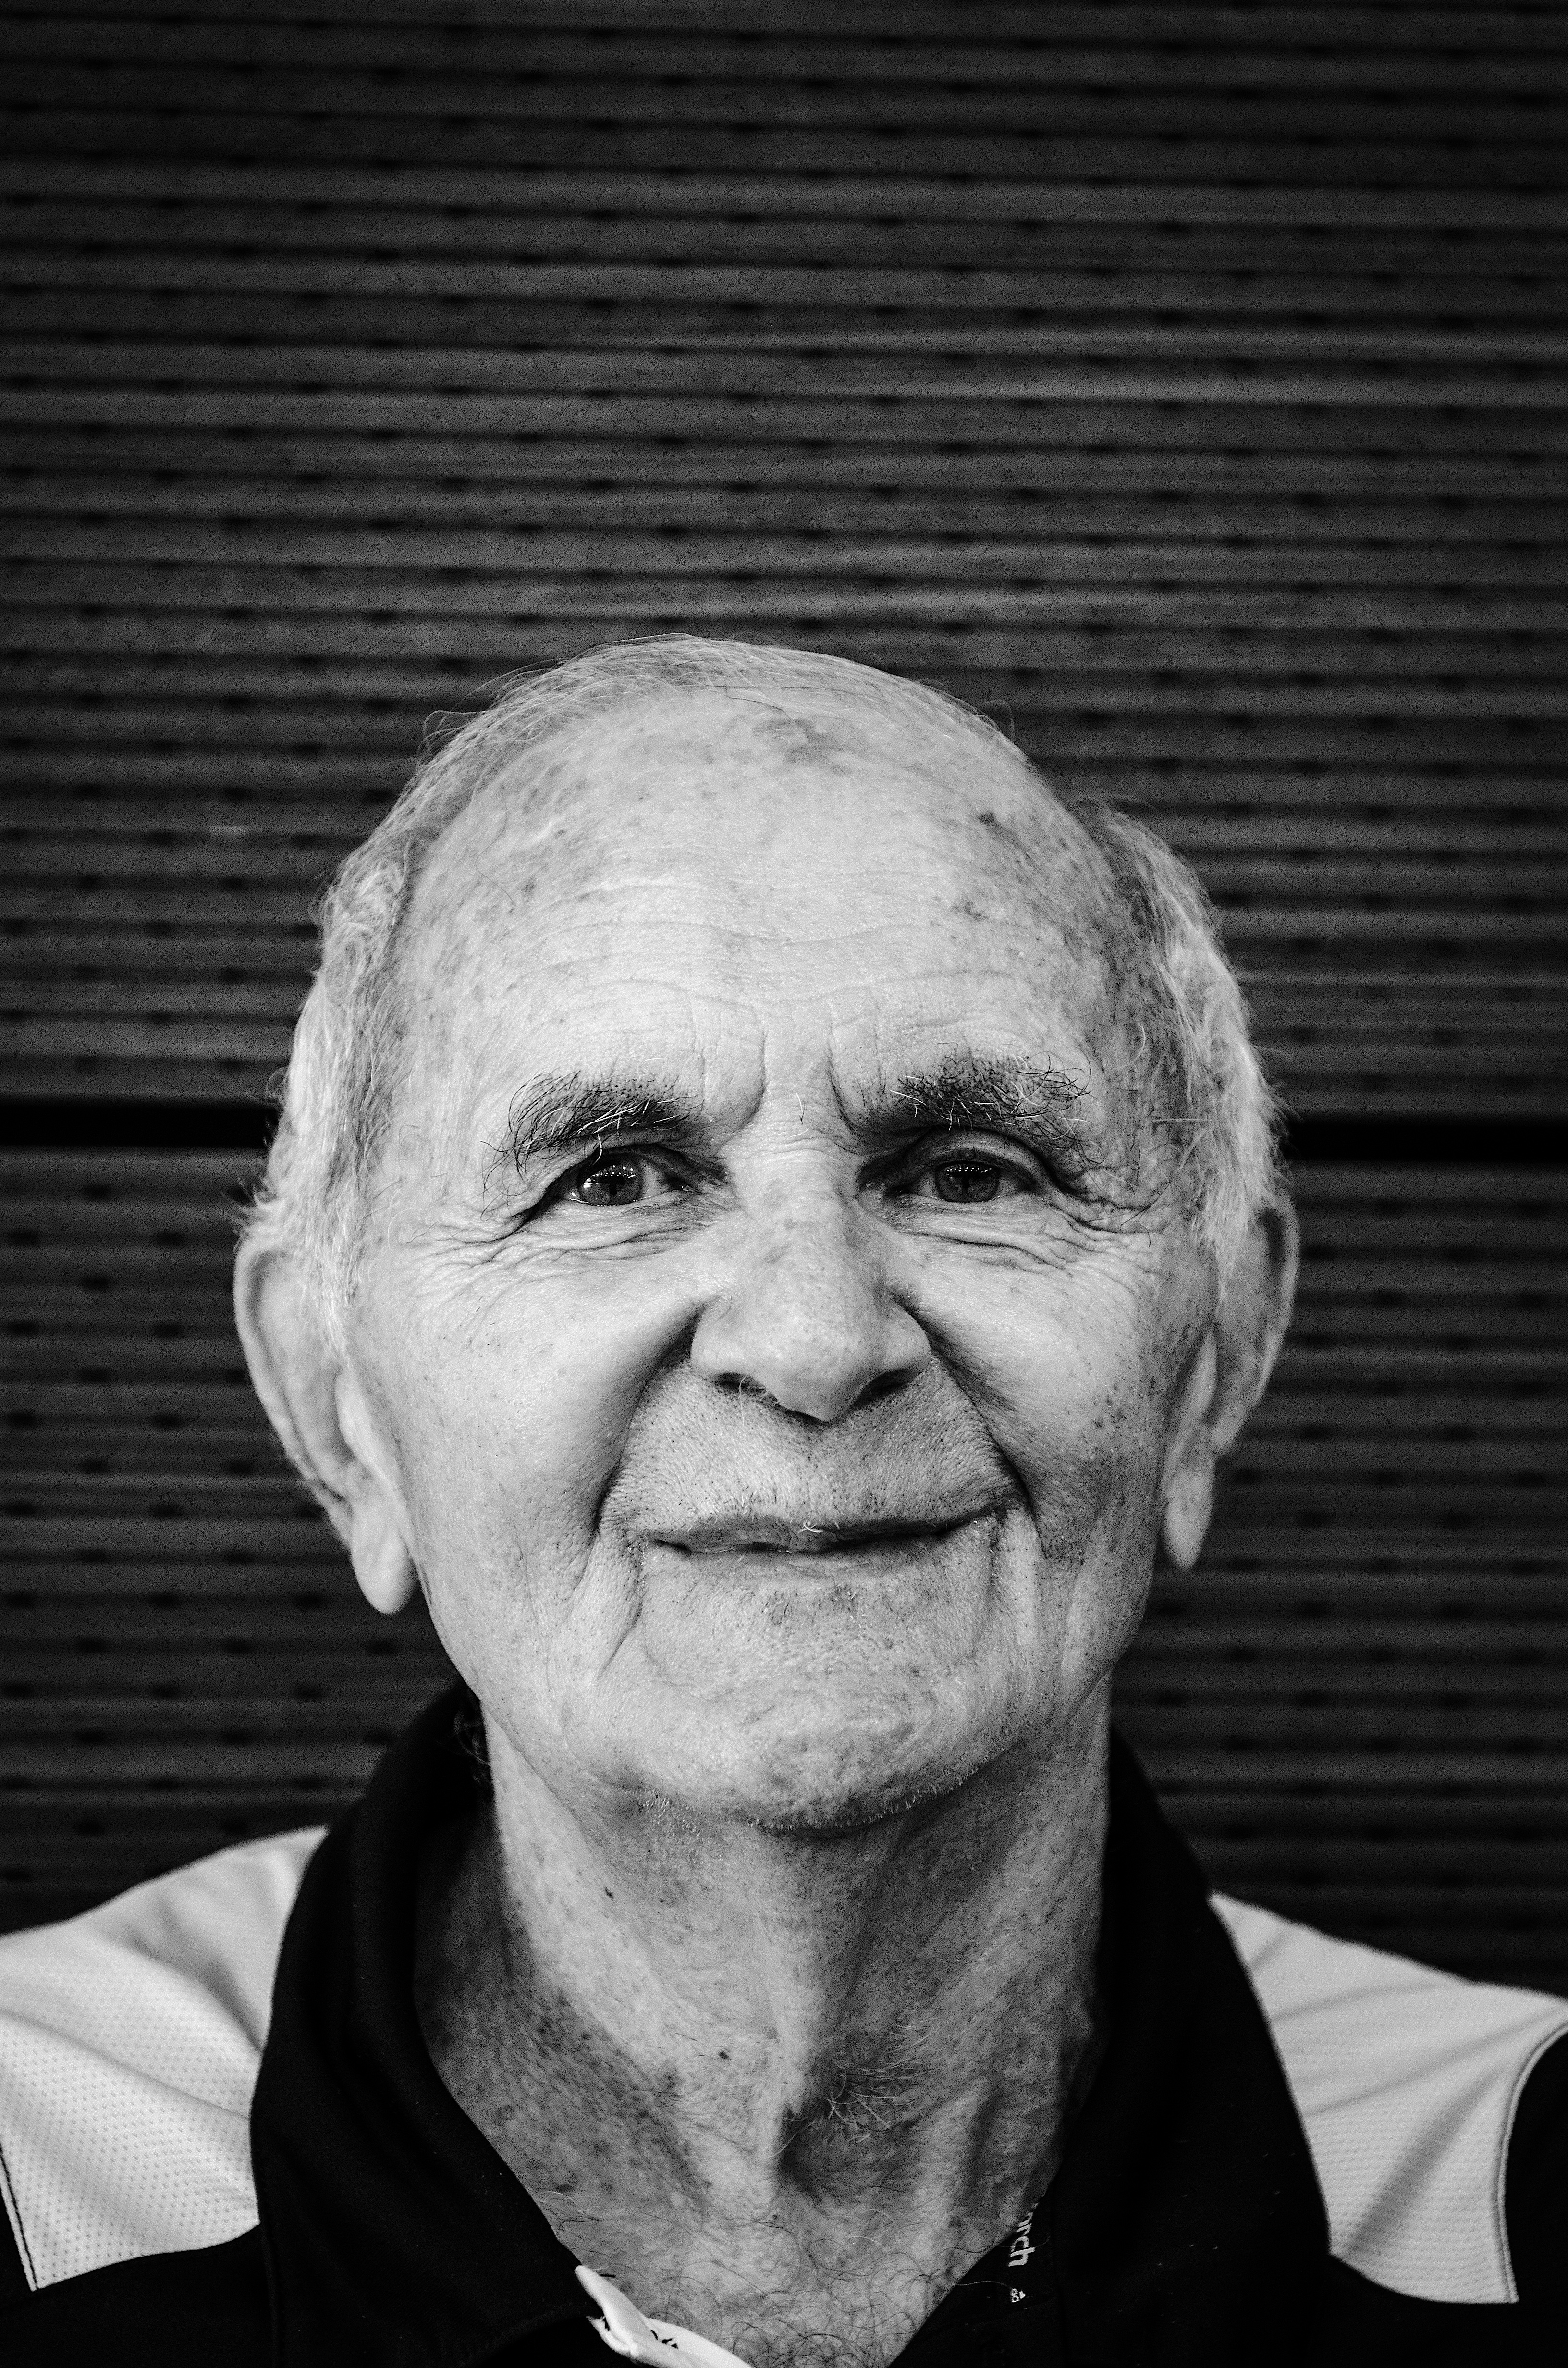
man, person, black and white, portrait, profession, monochrome, senior citizen, elder, face, head, grandparent, monochrome photography